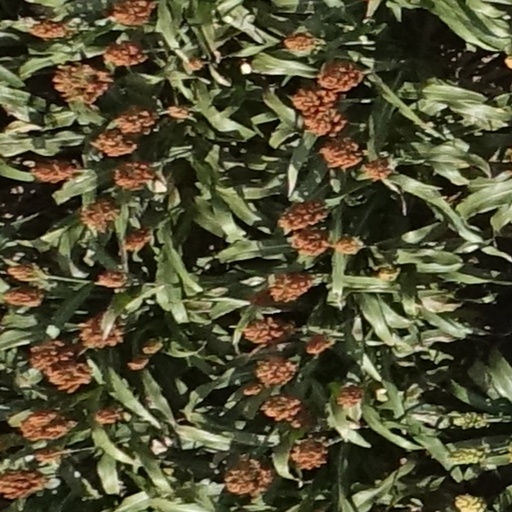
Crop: sorghum